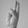
ASL letter: U